Charles B. Eichelberger

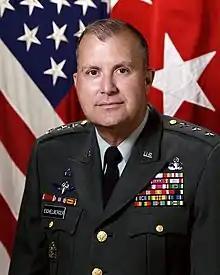
Eichelberger in 1991

Charles Bell Eichelberger (November 19, 1934 – December 27, 2021) was an officer in the United States Army. From November 22, 1989, to September 30, 1991, Eichelberger, then a lieutenant general, served as the deputy chief of staff for intelligence, Headquarters, Department of the Army. He is credited with providing high quality military intelligence support for Operations Desert Shield and Desert Storm.